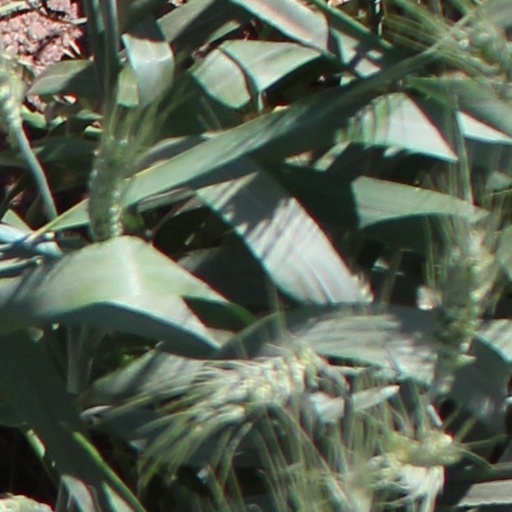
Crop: wheat